Strange Triangle

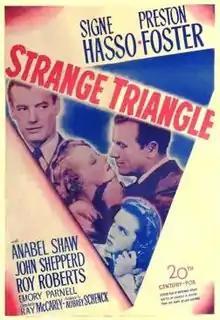
Theatrical release poster

Strange Triangle is a 1946 American crime film noir directed by Ray McCarey and starring Signe Hasso, Preston Foster and Anabel Shaw.